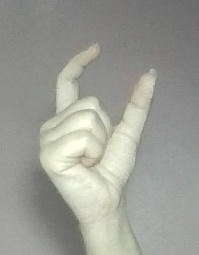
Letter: nun